St. Louis Post-Dispatch

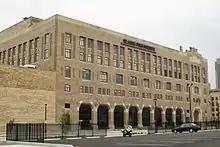
Former "St. Louis Post-Dispatch" headquarters

In 1882, James Overton Broadhead ran for Congress against John Glover. The "St. Louis Post-Dispatch", at Cockerill's direction, ran a number of articles questioning Broadhead's role in a lawsuit between a gaslight company and the city; Broadhead never responded to the charges. Broadhead's friend and law partner, Alonzo W. Slayback, publicly defended Broadhead, asserting that the "Post-Dispatch" was nothing more than a "blackmailing sheet". The next day, October 13, 1882, Cockerill re-ran an offensive "card" by John Glover that the paper had published the prior year (November 11, 1881). Incensed, Slayback barged into Cockerill's offices at the paper demanding an apology. Cockerill shot and killed Slayback; he claimed self-defense, and a pistol was allegedly found on Slayback's body. A grand jury refused to indict Cockerill for murder, but the economic consequences for the paper were severe. In May 1883, Pulitzer sent Cockerill to New York to manage the "New York World" for him.